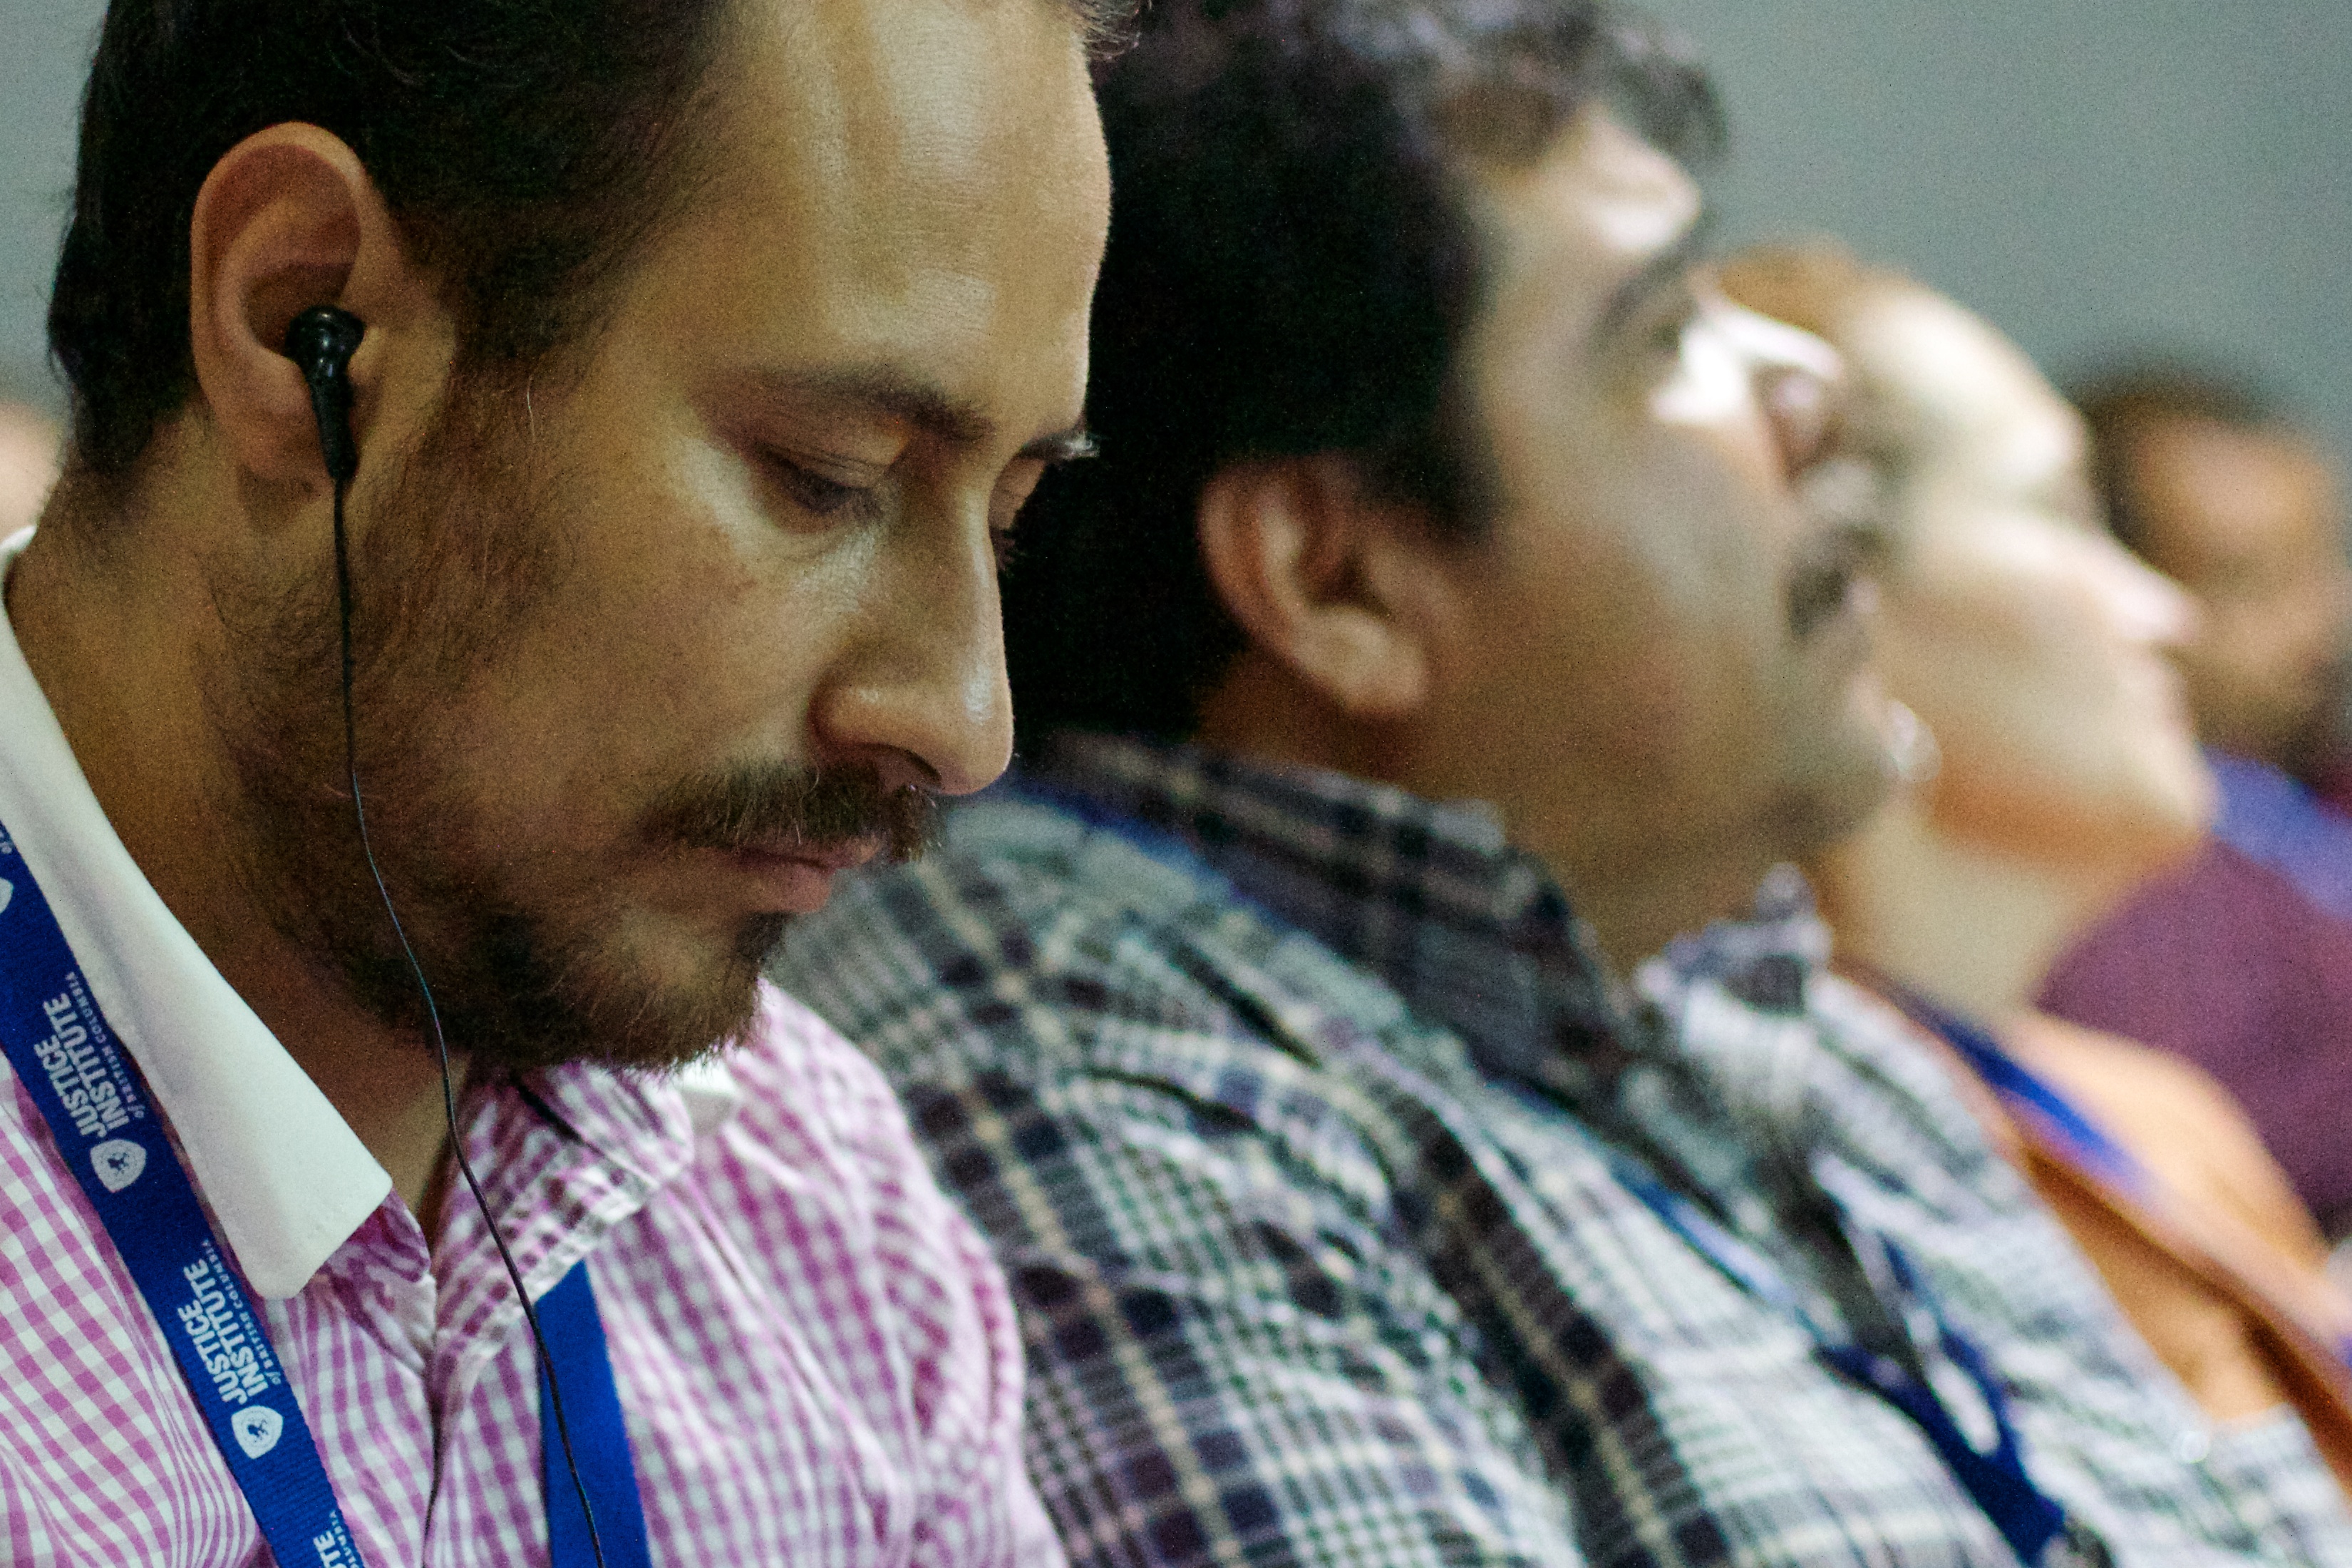
man, person, people, udgagora, interaction